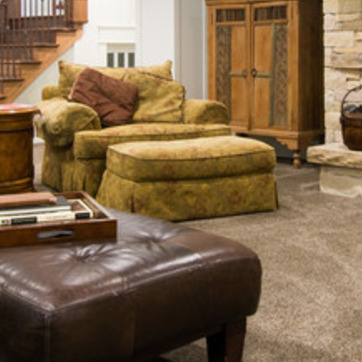
Material: fabric